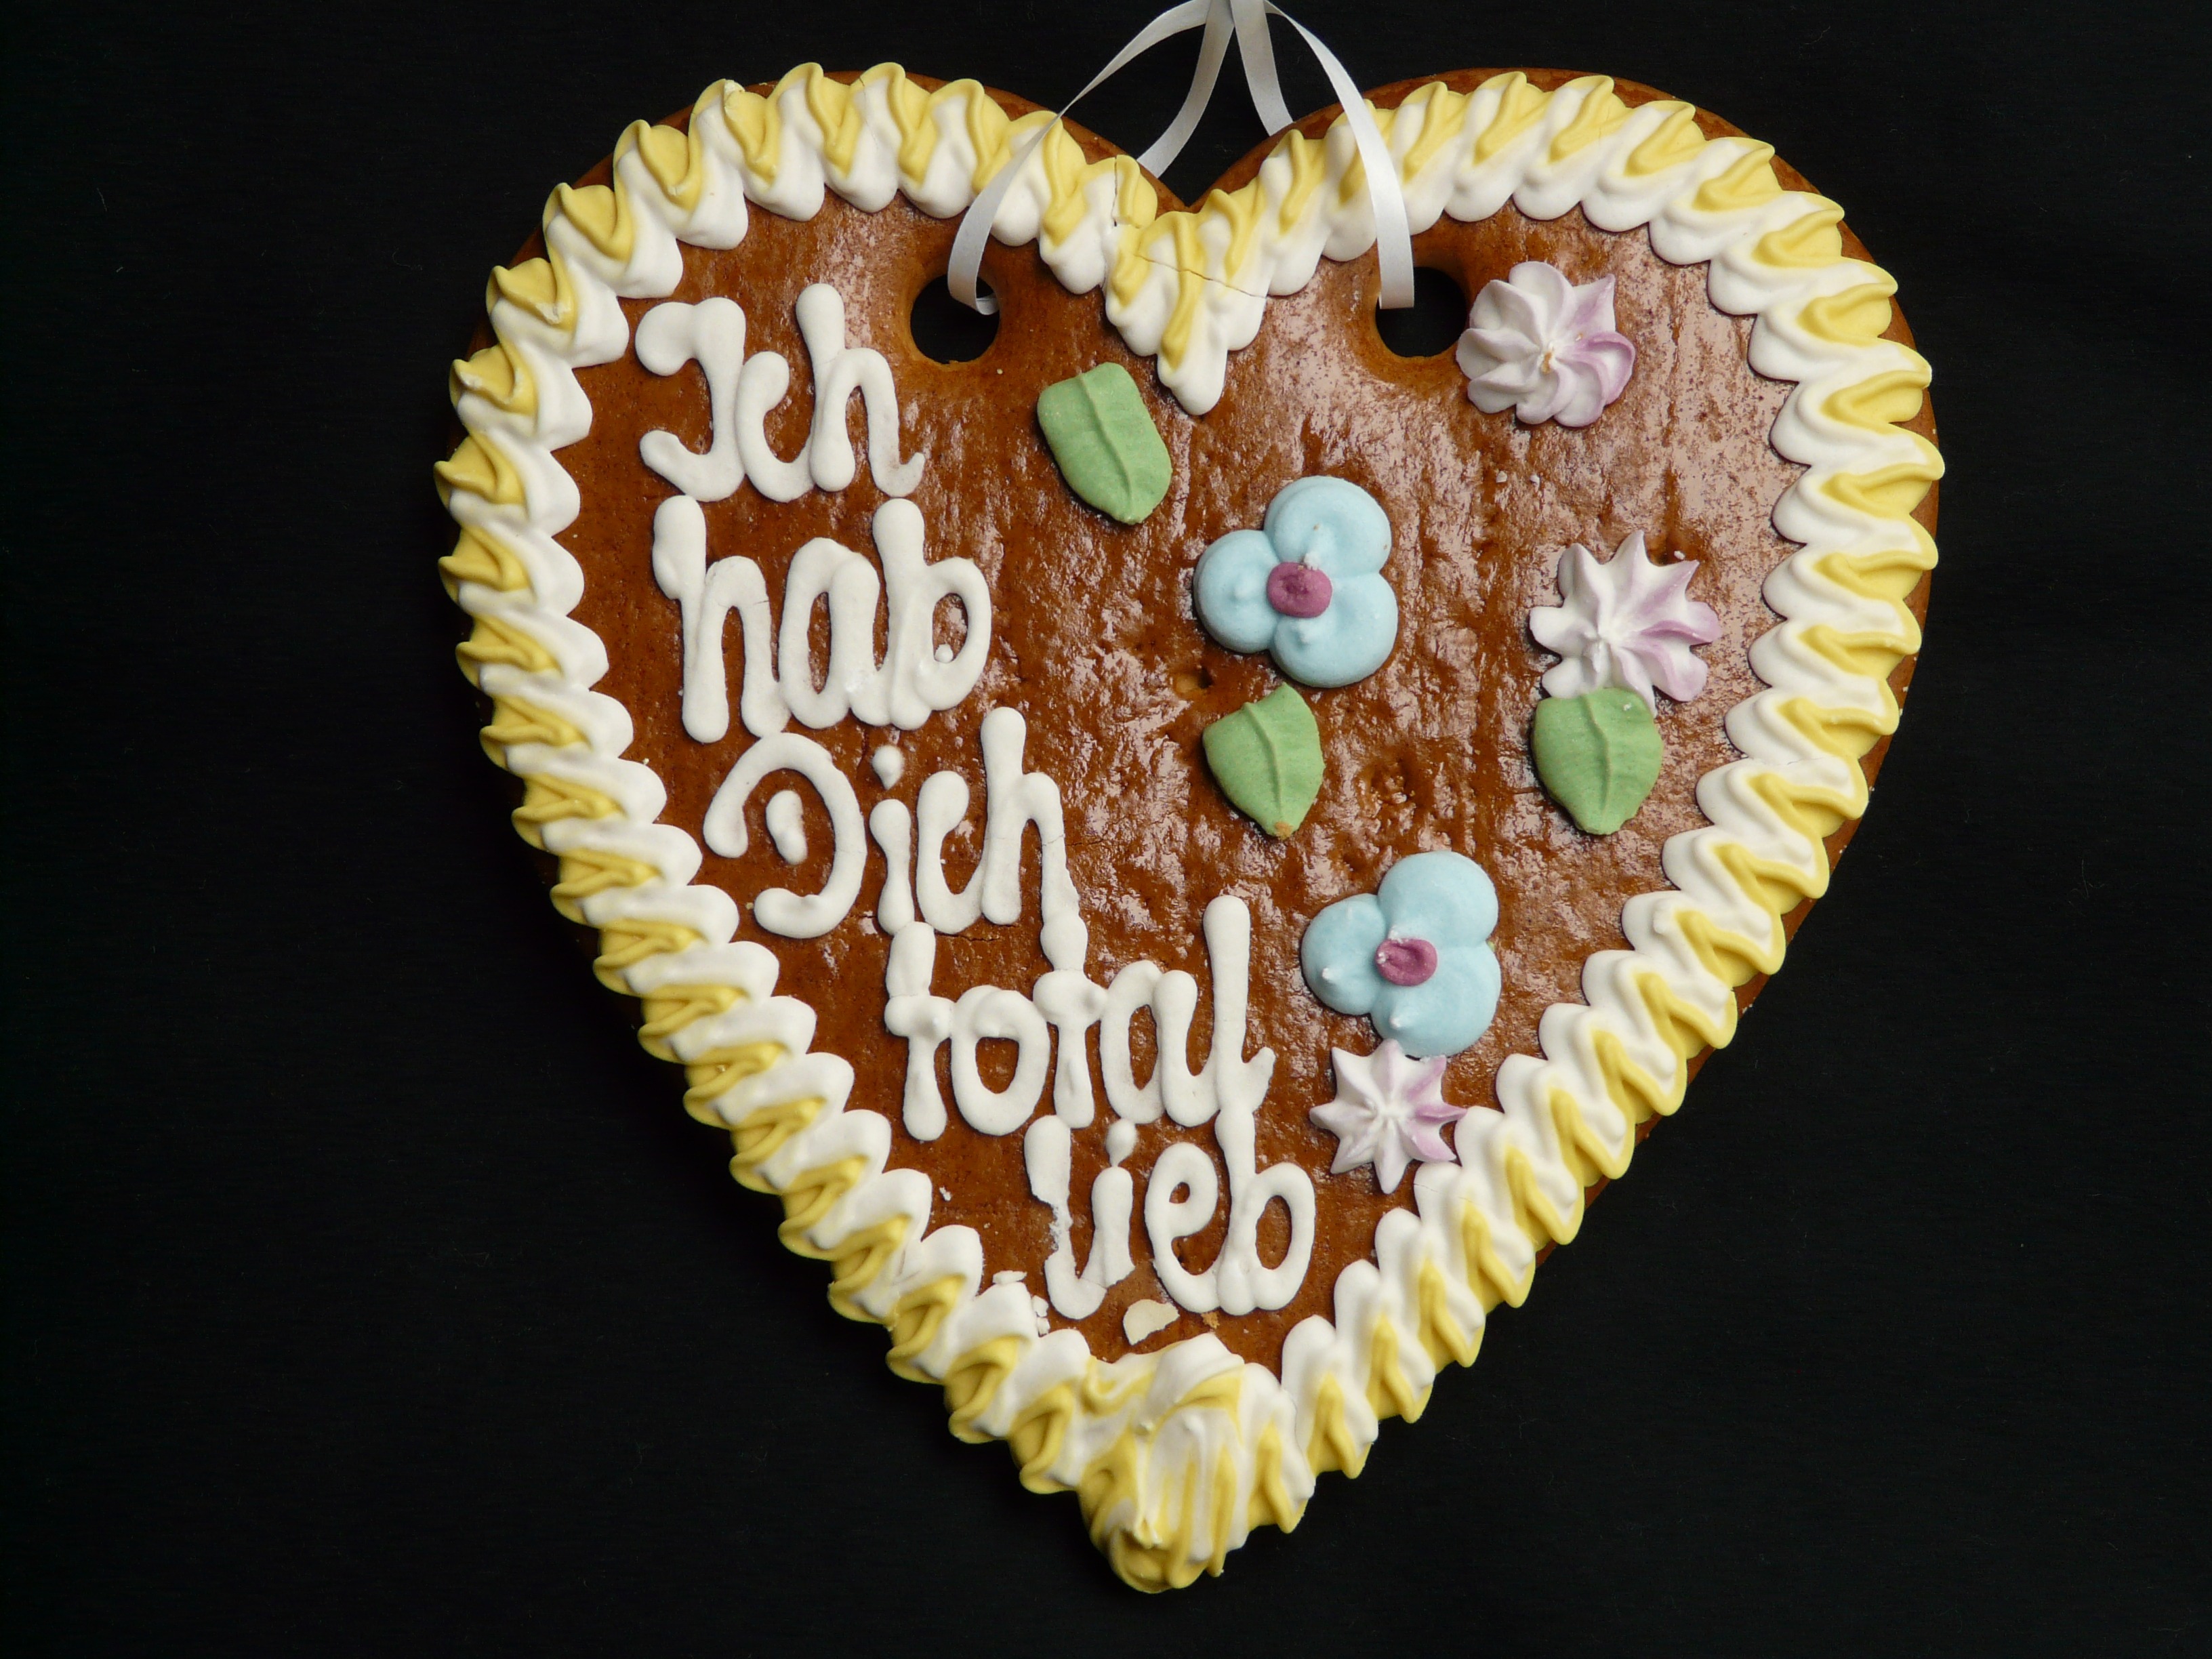
sweet, love, heart, gift, food, colorful, yellow, frosting, dessert, eat, delicious, cake, font, art, icing, organ, fair, sweetness, gingerbread, oktoberfest, folk festival, year market, liebesbeweis, sugar font, s kram, gingerbread heart, wasen, snack food